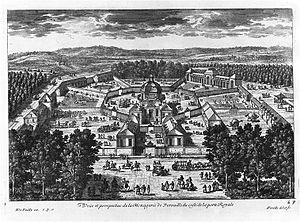
Veüe et perspectiue de la Ménagerie de Versaille du costé de la porte Royale, estampes de la ménagerie de Versailles peinte par Adam Pérelle (1638-1695), Nicolas de Poilly l'Ancien (1626-1696)
La ménagerie royale de Versailles fut le premier grand projet de Louis XIV à Versailles. Elle fut édifiée avant même la création du grand canal. Sa construction fut confiée à l’architecte Louis Le Vau qui démarre les travaux en 1663. Abandonnée, à la Révolution, elle tomba en ruines et n'existe plus de nos jours, même si l'on peut encore en voir quelques traces sur des vues aériennes, une guérite et un bâtiment annexe à proximité du pavillon de la Lanterne.